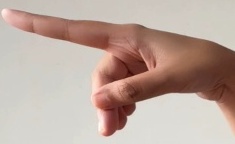
ASL sign: P